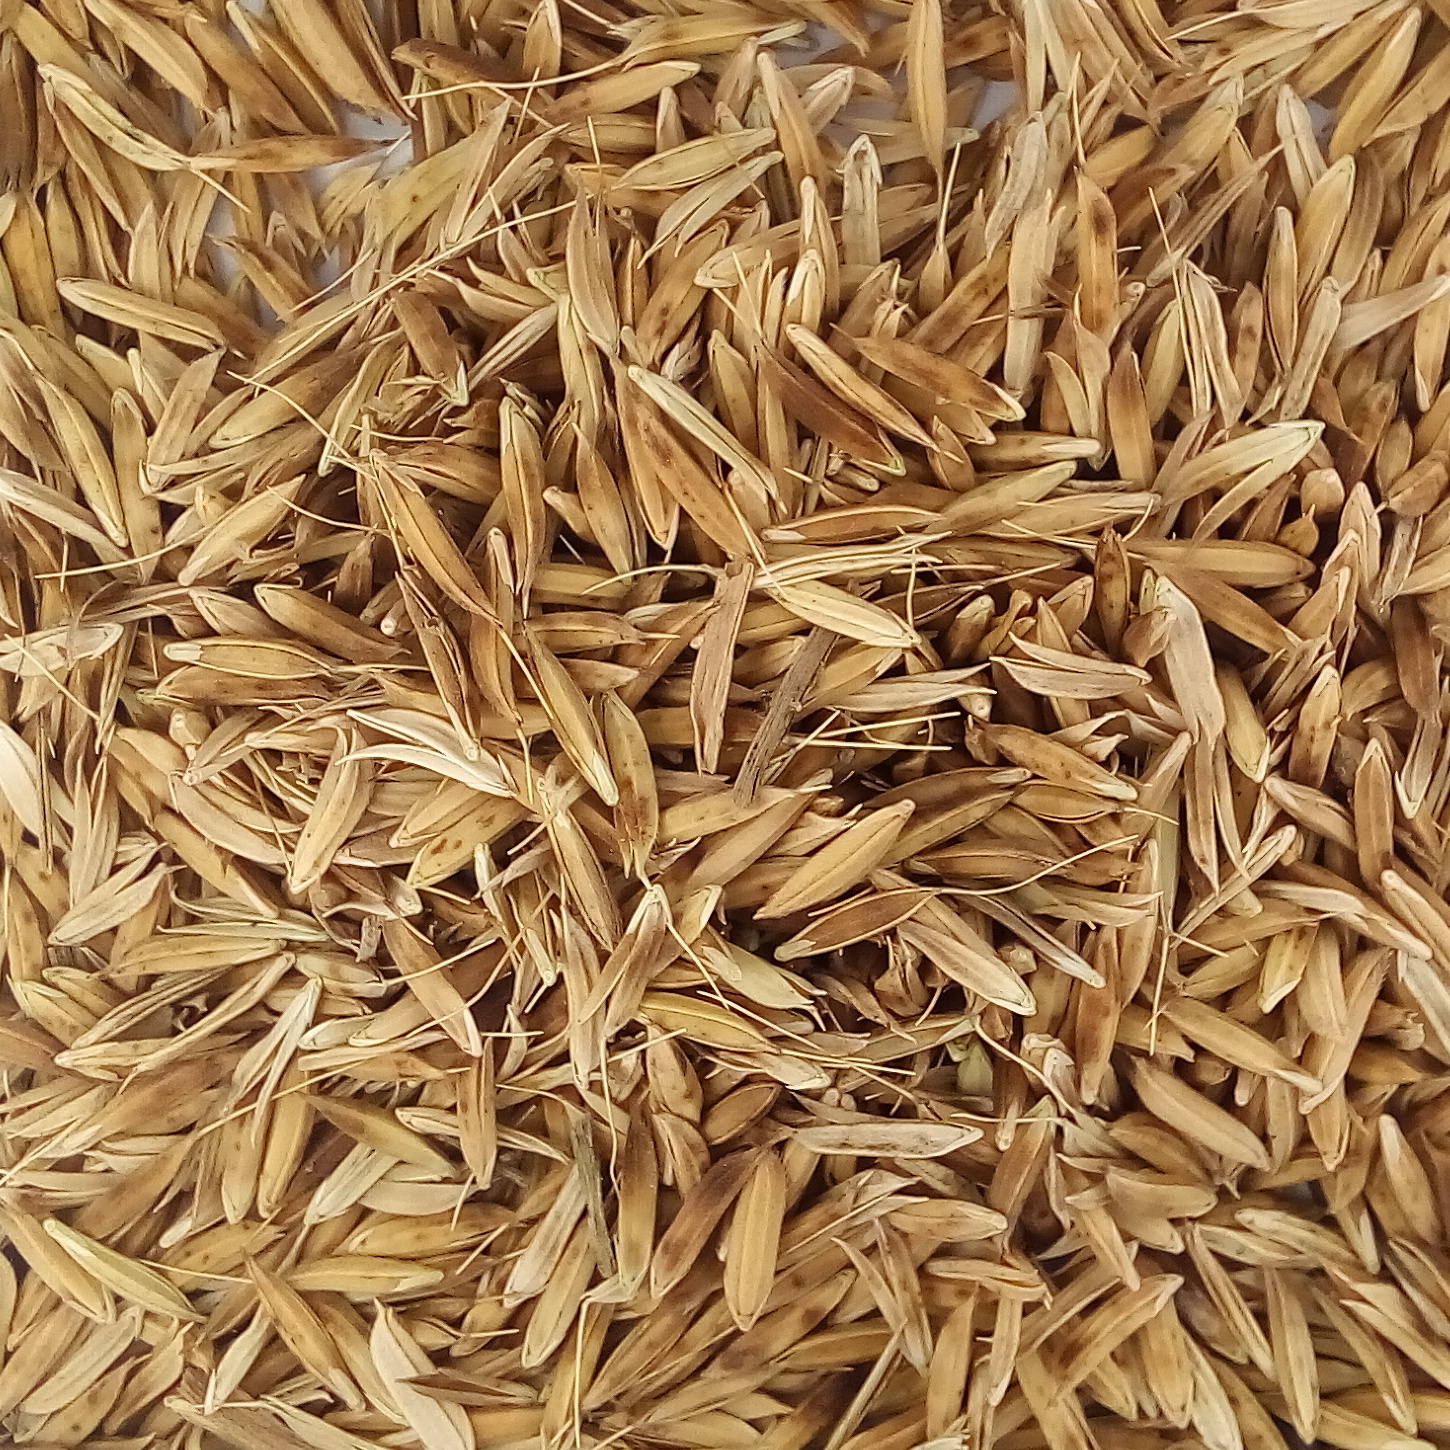
Rice seed variety: DHBT_3